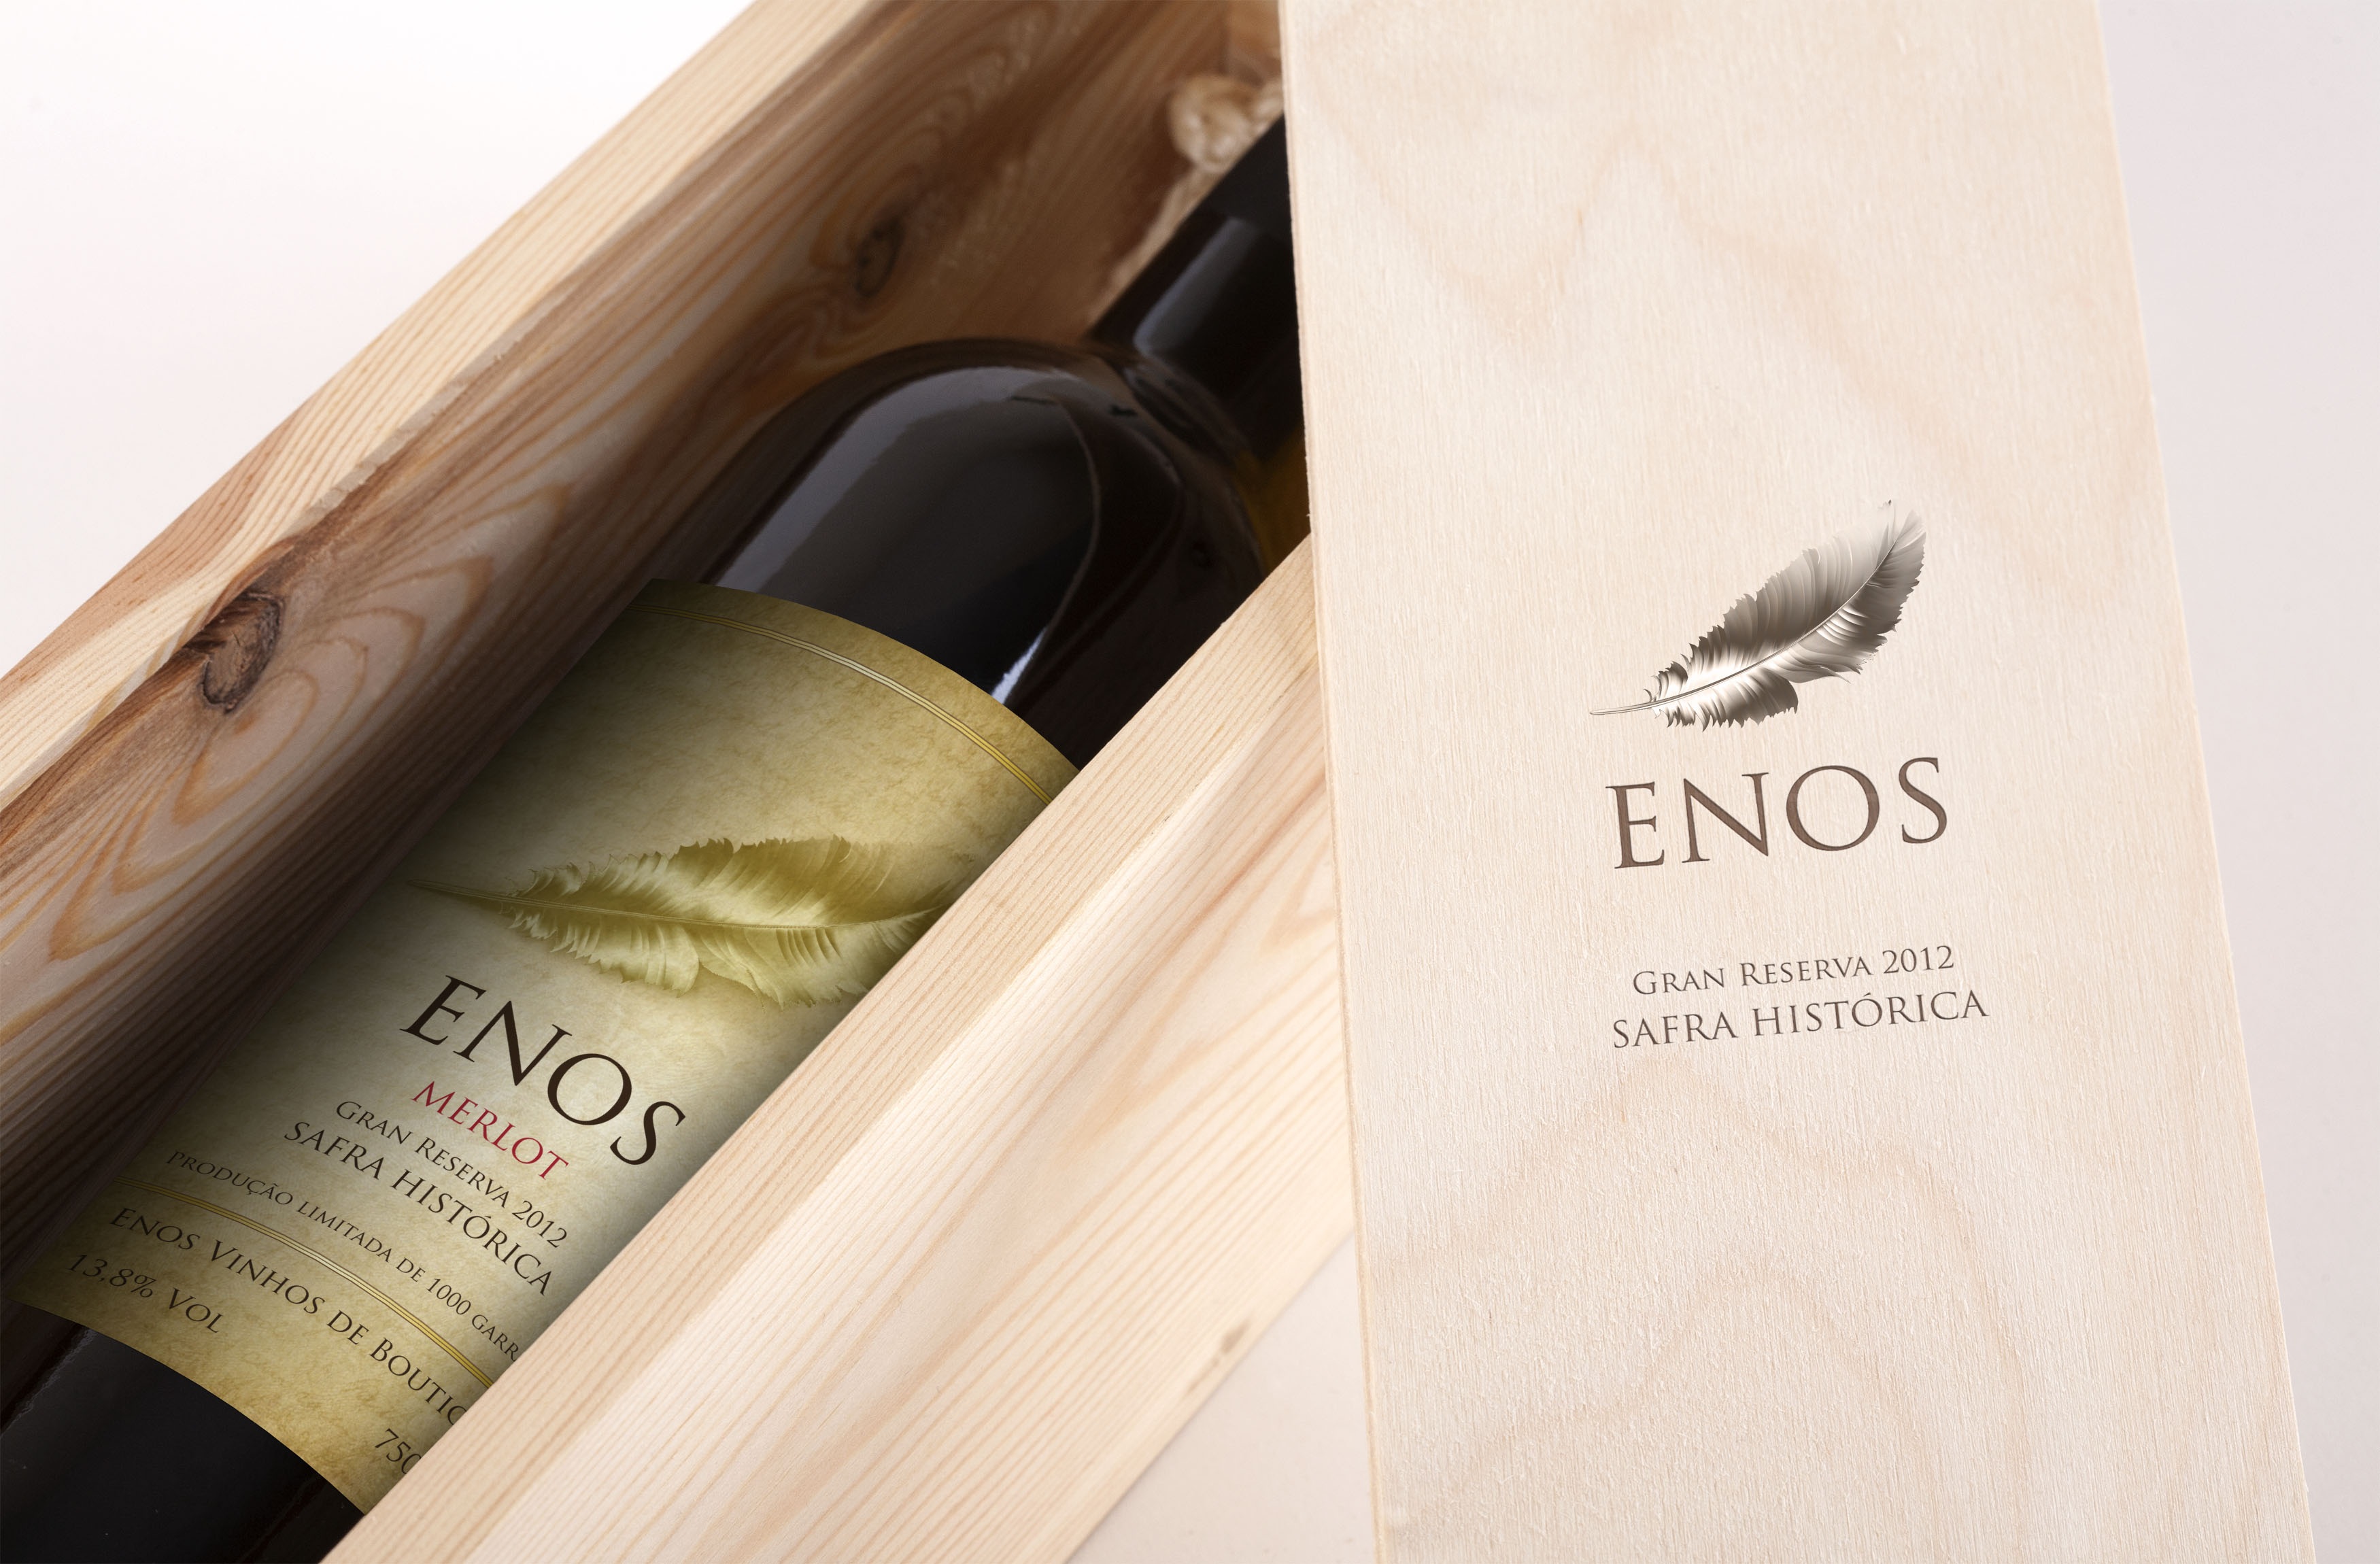
wood, grape, vine, vineyard, wine, vintage, food, surfboard, bottle, brand, bodega, brasil, vino, viticulture, brazil, winery, merlot, uva, drinking wine, vin cola, surfing equipment and supplies